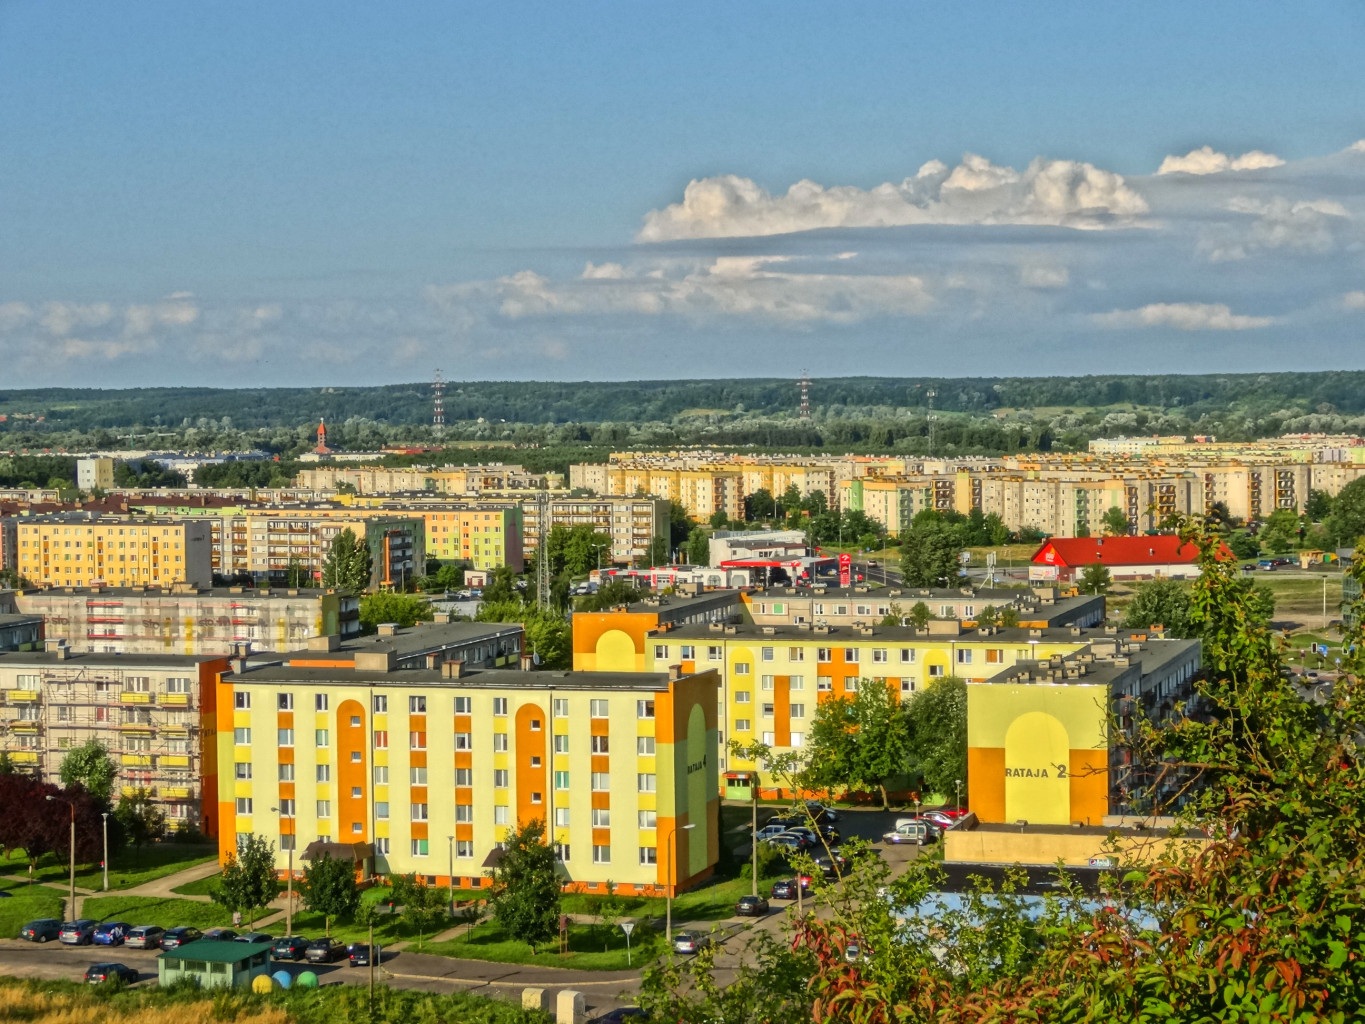
architecture, skyline, town, view, city, urban, cityscape, panorama, downtown, suburb, estate, neighbourhood, bird's eye view, apartment buildings, residential area, geographical feature, human settlement, fordon slope, condominiums